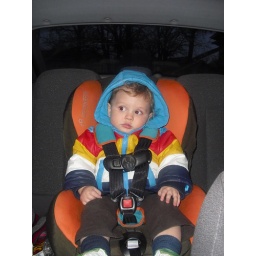
Gus's first ride in his big boy (forward-facing) car seat. A bit sceptical...